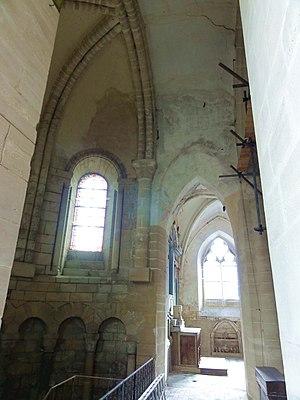
Intérieur de l'église - voir le titre du fichier.
L'église Saint-Josse est une église catholique paroissiale située à Parnes, dans l'Oise, en France. Sa construction à partir de 1089 fut motivée par l'attrait des reliques de saint Josse exercé sur les pèlerins. L'église qui lui avait précédée était dédiée à saint Martin, mais ce premier vocable tomba dans l'oubli. De dimensions généreuses par rapport à la taille du village, l'église Saint-Josse est un édifice très complexe, et sa forme actuelle n'est que le fruit des remaniements successifs. Ceci n'empêche pas une construction soignée et des qualités architecturales indéniables. L'église réunit des parties marquées par les différents stades d'évolution de l'architecture gothique, et possède notamment un portail flamboyant d'une grande richesse sculpturale. D'autre part, l'abside romane édifiée vers l'an 1100 avec son cul-de-four nervé et ses arcatures décoratives est tout autant d'un grand intérêt archéologique. Les parties basses du clocher et l'étage de beffroi remontent à la même époque. L'édifice a été restauré pendant les années 1860-1870, et est classé monument historique depuis 1913.